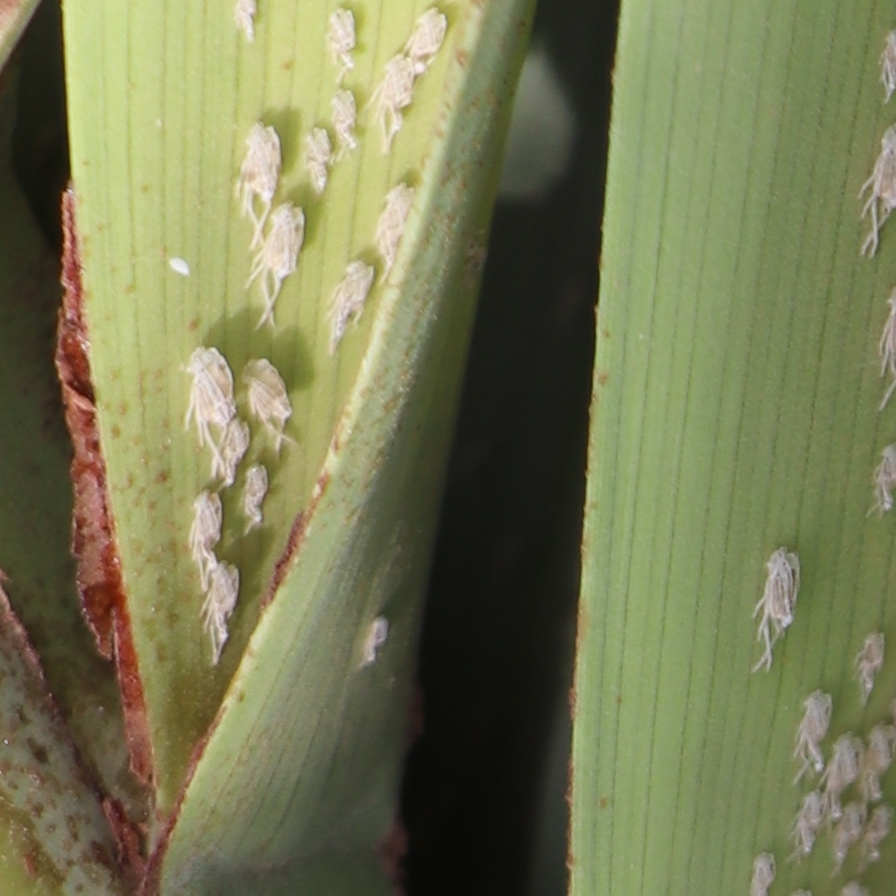
Label: Dubas